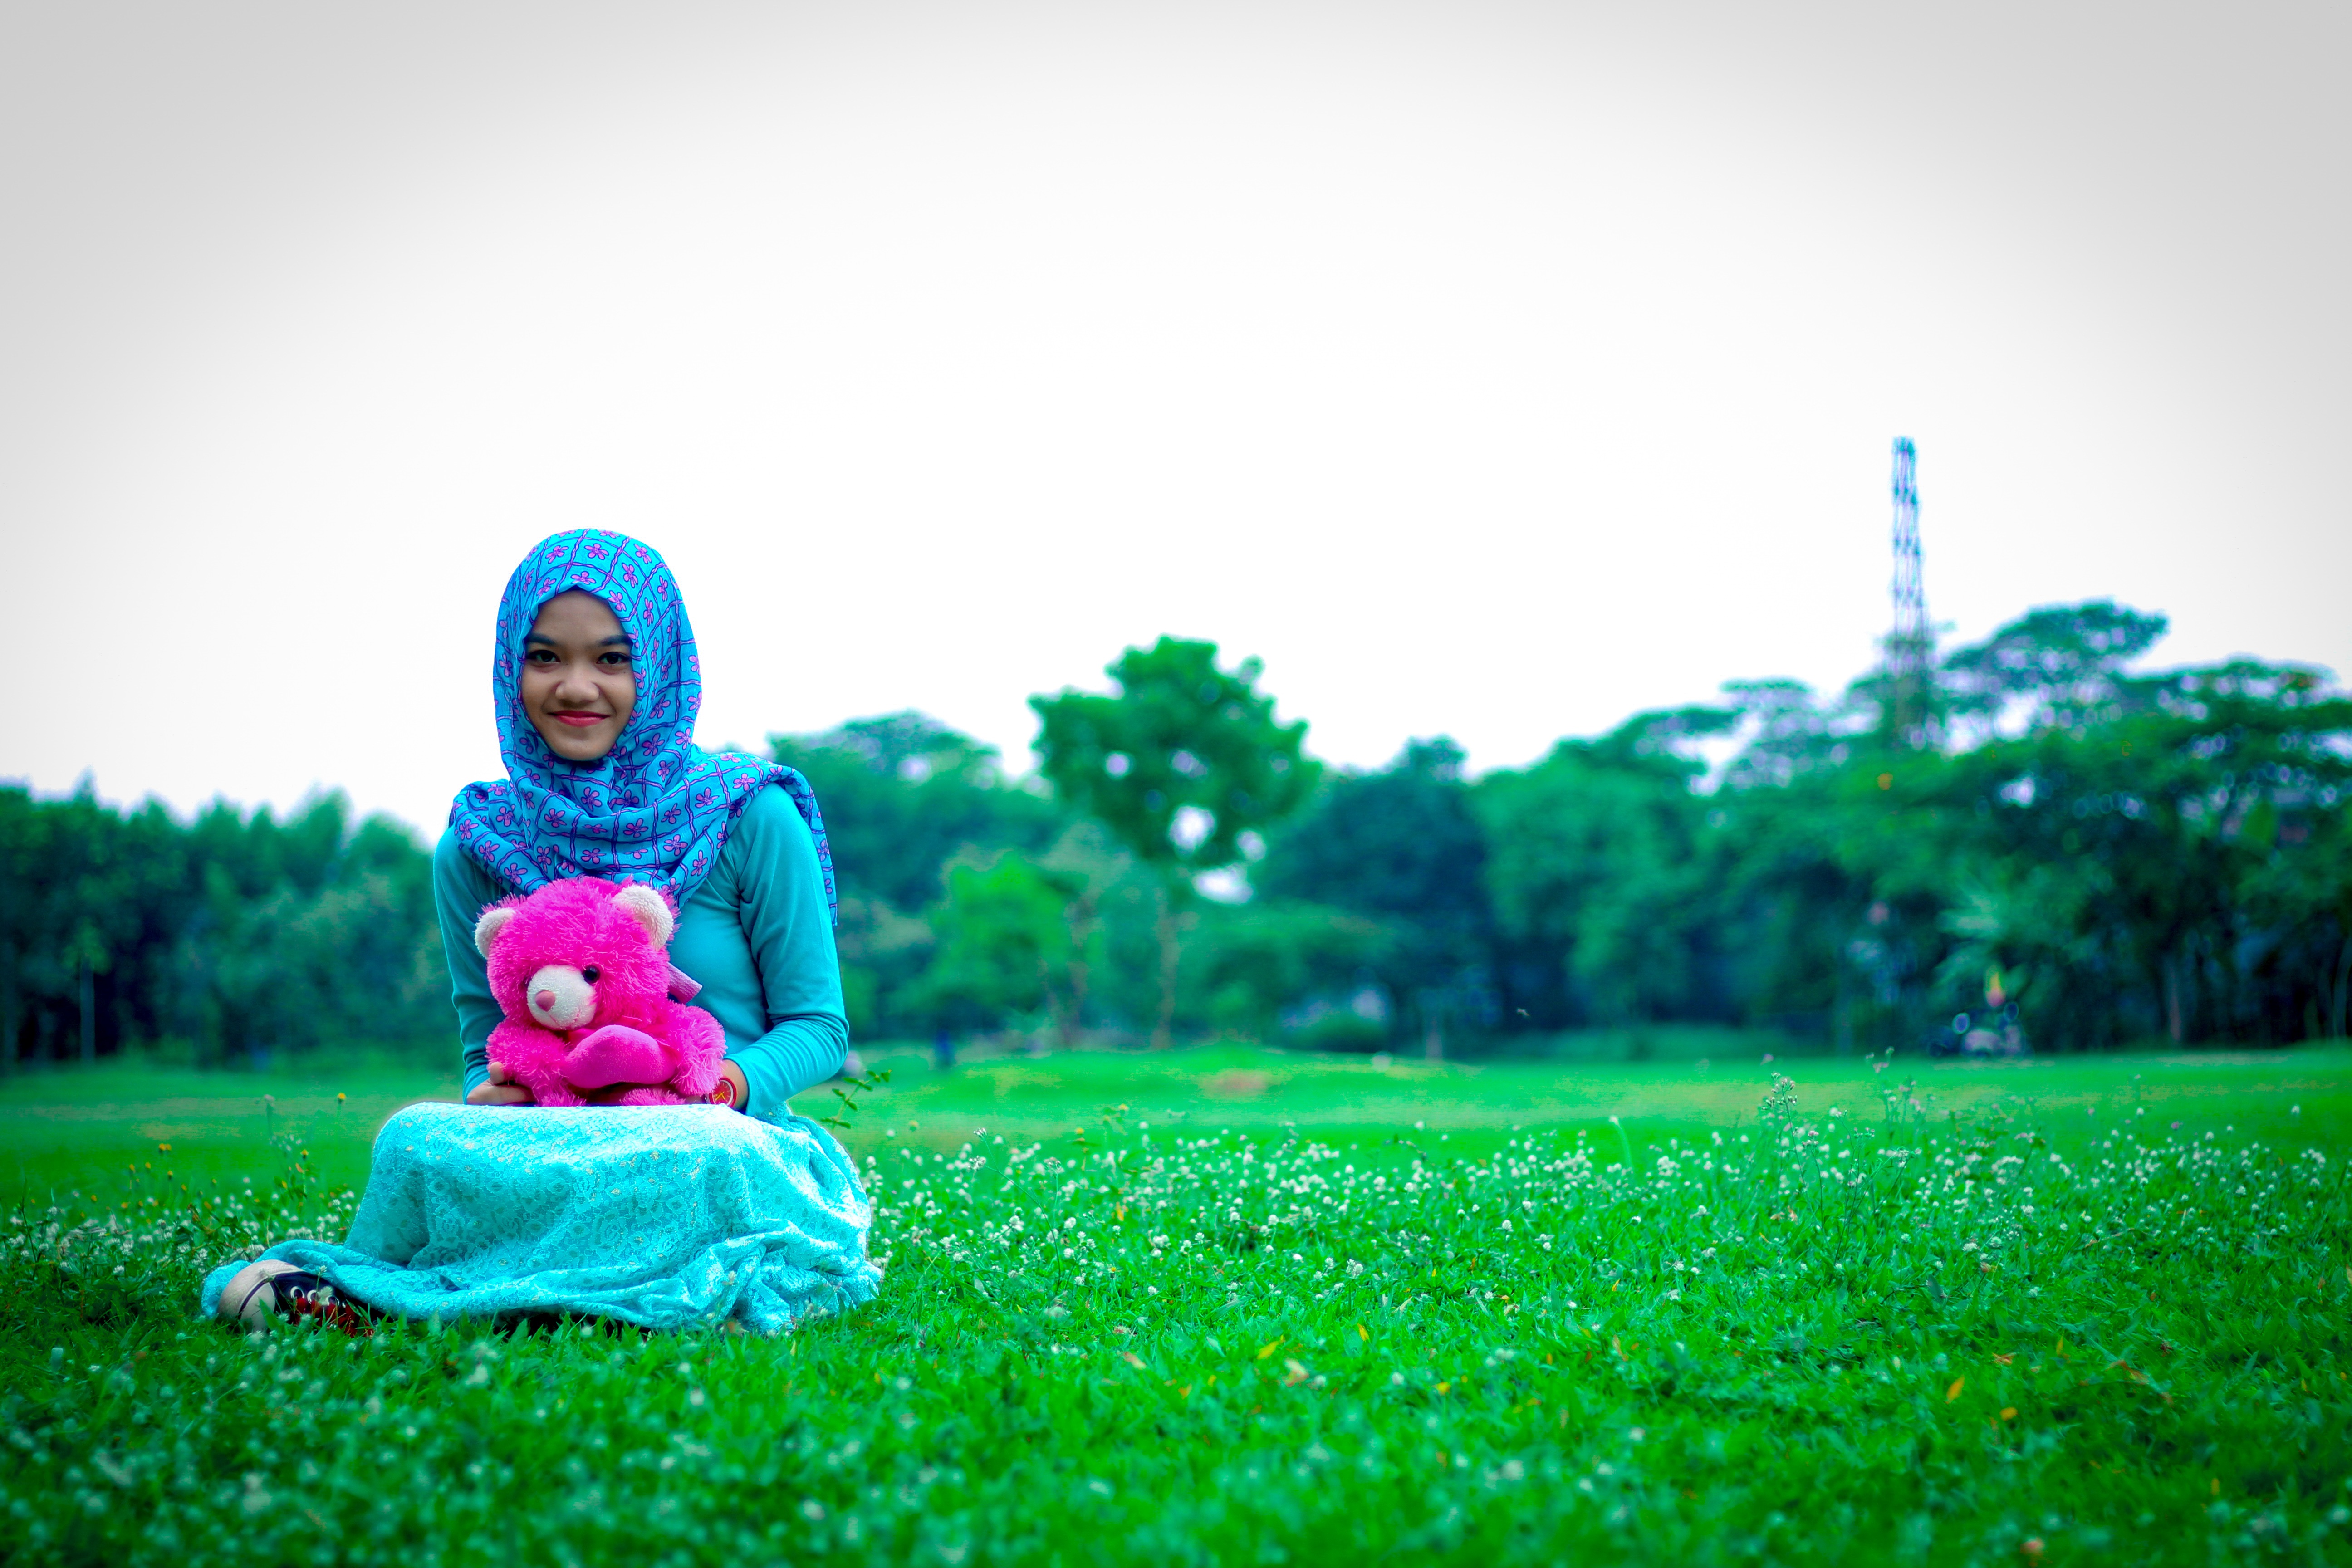
grass, girl, lawn, photography, meadow, flower, green, sitting, religion, clothing, garden, doll, toys, eurasian, gorgeous, muslim, green grass, young girl, hijaber, blue gress